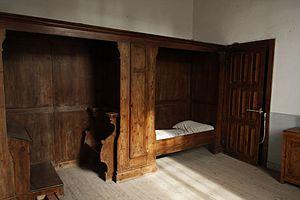
A l'intérieur d'une cellule d'un chartreux
L'ordre des Chartreux, appelé aussi Ordre cartusien, est un ordre religieux contemplatif à vœux solennels français, de type semi-érémitique, fondé en 1084 par saint Bruno et six compagnons.